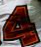
Number: 4